Patriot League

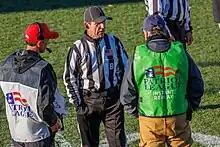
Patriot League football officials and referee

The Patriot League is a collegiate athletic conference comprising primarily leading private institutions of higher education and two United States service academies based in the Northeastern United States. Except for the Ivy League, it is the most selective group of higher education institutions in the National Collegiate Athletic Association (NCAA) Division I and has a very high student-athlete graduation rate for both the NCAA graduation success rate and the federal graduation rate.